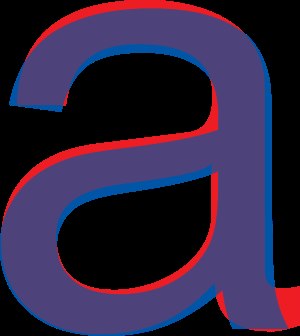
Arial
Forskellen mellem Arial (blå) og Helvetica (rød) illustreret ved et lille "a".
Arial er en sans-serif skrifttype, der er inkluderet i flere Microsoft-programmer, herunder der forskellige versioner af Windows og Office-pakken. Arial var tidligere standard-font i bl.a. Office-pakken.